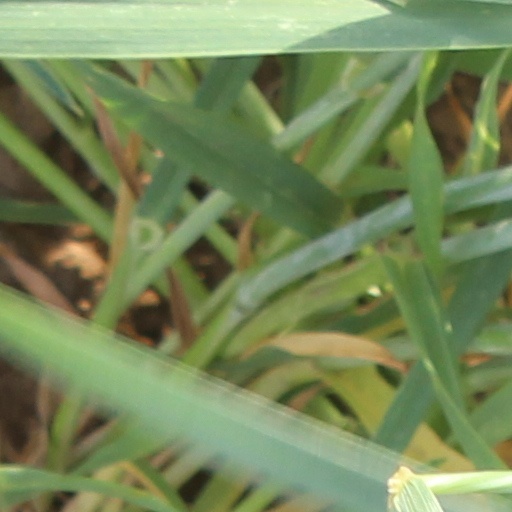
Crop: wheat